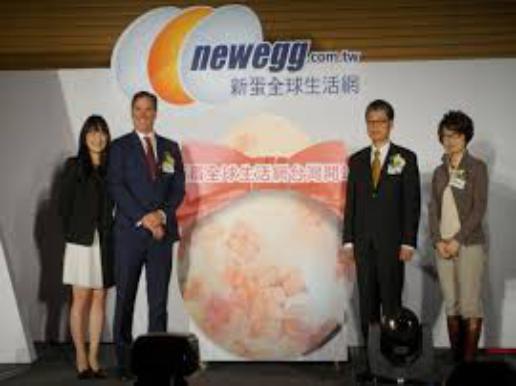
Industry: Others